Potawatomi Hotel & Casino

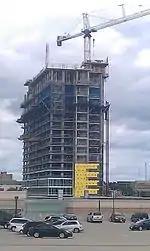
The Potawatomi Casino Hotel under construction

The Potawatomi Casino has one of the largest gaming floors in all of Wisconsin. There are more than 3,000 machines for gaming as well as 100 poker and table games.